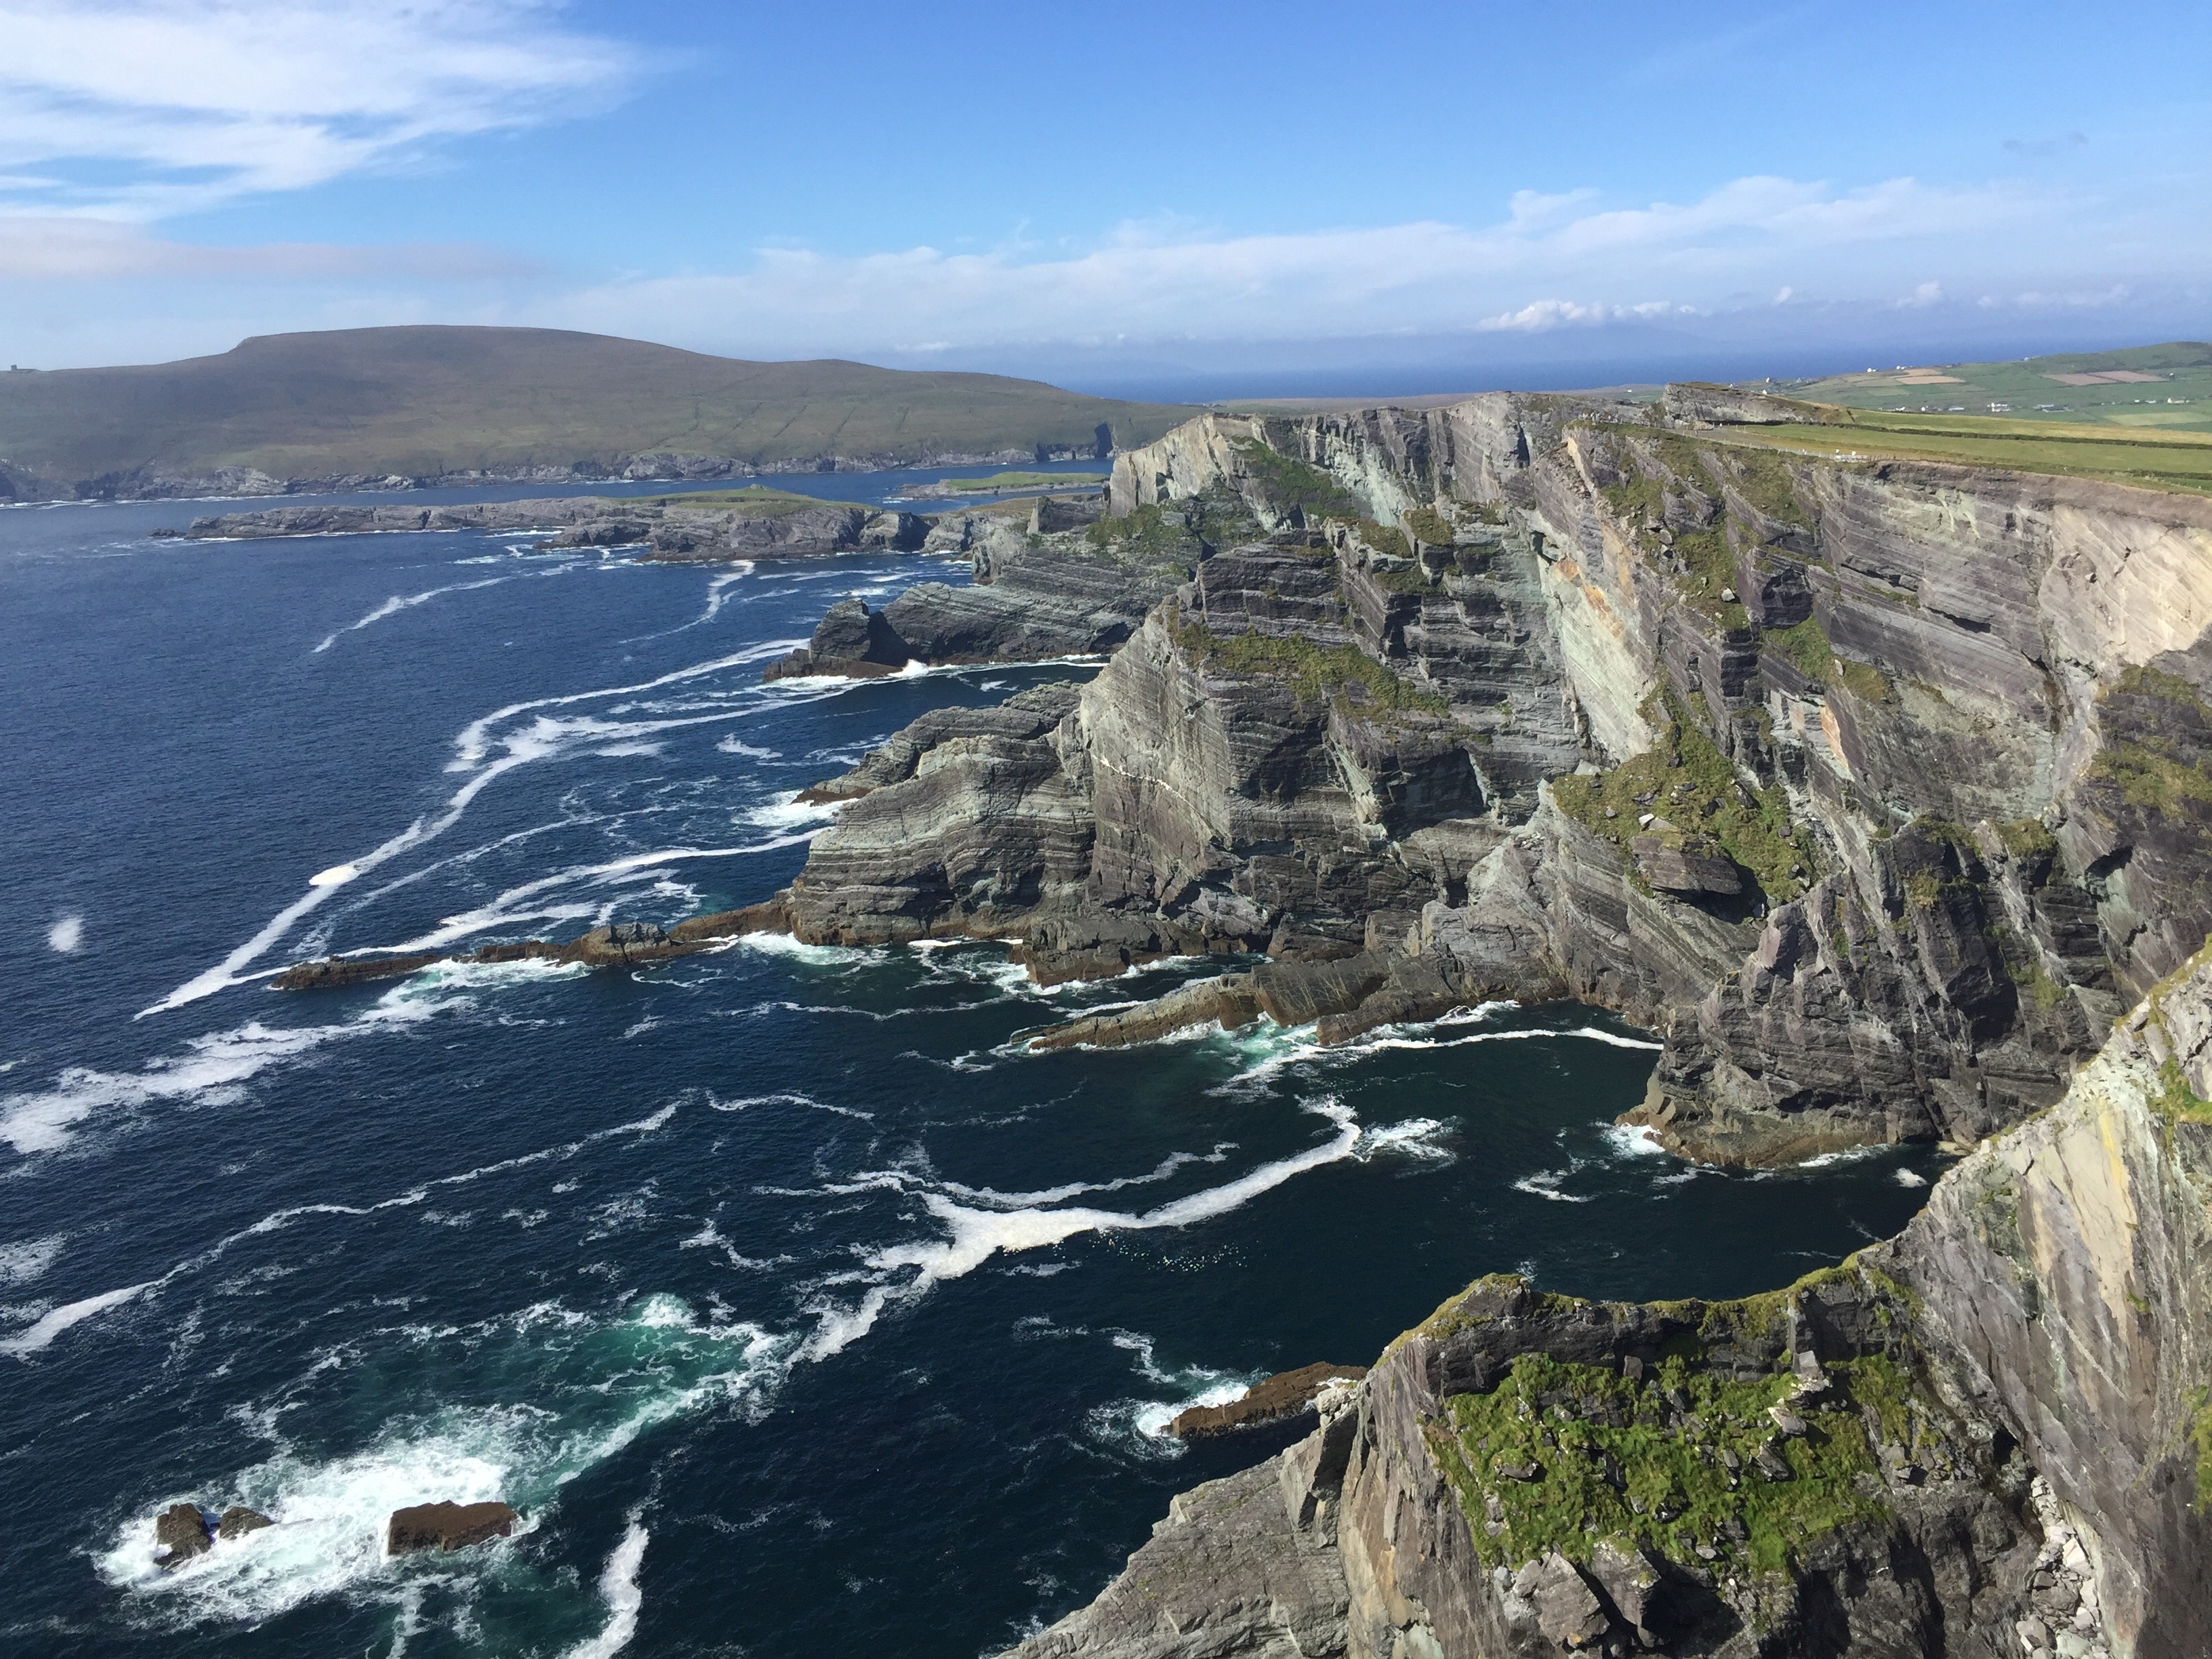
sea, coast, cliff, bay, fjord, terrain, geology, cape, landform, aerial photography, geographical feature, geological phenomenon